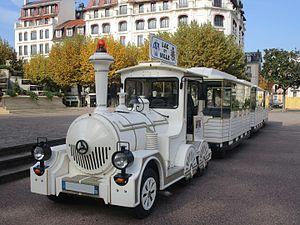
Le petit train touristique d’Aix-les-Bains sur la Place Maurice Mollard à Aix-les-Bains le 17 juillet 2015.
Aix-les-Bains, nommée localement Aix, est une commune, station balnéaire et thermale française, située dans le département de la Savoie en région Auvergne-Rhône-Alpes.